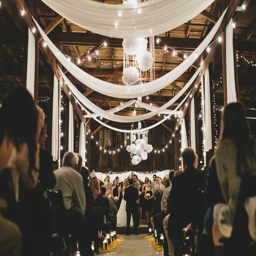
overview of the wedding ceremony .